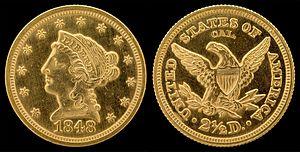
La pièce de deux dollars et demi américains est une pièce d'or émise par les États-Unis d'une valeur de deux cent cinquante cents, ou deux dollars et cinquante cents. Son nom a été donné dans la loi sur la monnaie de 1792, comme une dérivation de la pièce « eagle » américaine de dix dollars. Son pouvoir d'achat en 1800 équivaudrait à environ 151 dollars de 2020.